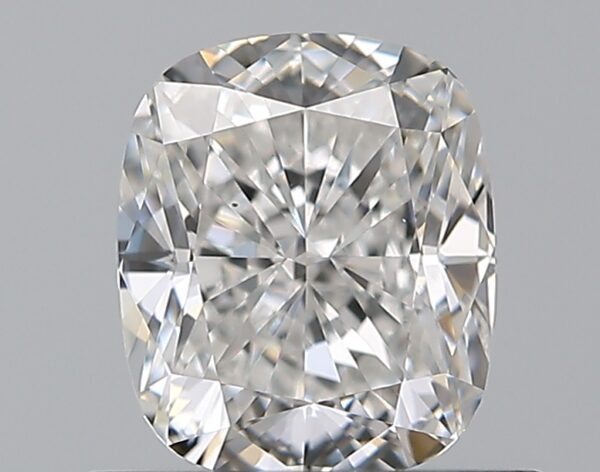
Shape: cushion
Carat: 0.8
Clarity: VS1
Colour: E
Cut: VG
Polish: EX
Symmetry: EX
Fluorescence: F
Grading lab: GIA
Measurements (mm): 5.72 x 4.8 x 3.41